Hofje van Mevrouw van Aerden

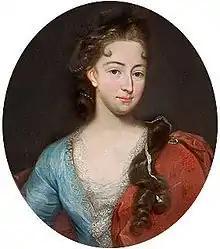
Maria Ponderus, the founder of the hofje

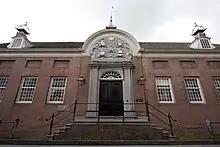
Hofje van Mevrouw van Aerden.

The Hofje van Mevrouw van Aerden is a museum and former hofje in Leerdam, Netherlands, on the Kerkstraat (numbers 57 and 89).